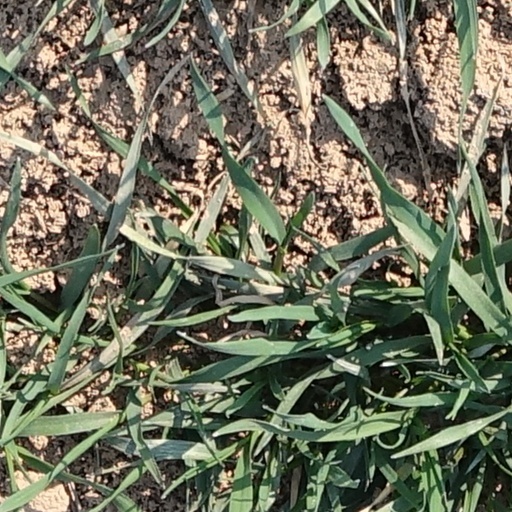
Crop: wheat